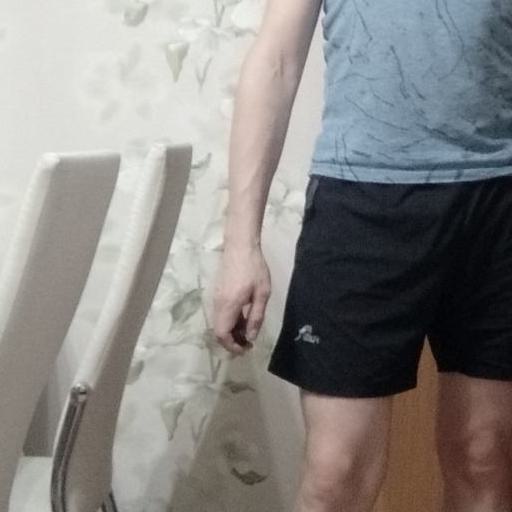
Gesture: no_gesture